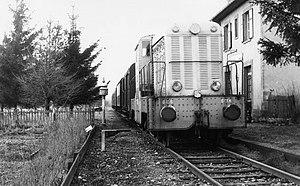
Créée en 1868, la Compagnie des chemins de fer d’intérêt local du département de l’Hérault construit et exploite dans ce département des lignes ferroviaires complétant les dessertes mises en place par la Compagnie du Midi et le PLM. Elle obtient la concession d’une première ligne entre Montpellier et Palavas, ouverte le 6 mai 1872, qui rencontre immédiatement le succès. Les difficultés surgissent dès 1873 avec l’apparition du phylloxéra et de la crise qui en découle dans le Midi viticole. « Bien que déclarée en faillite, la Compagnie de l’Hérault réussit malgré tout à éviter la déchéance en signant un concordat avec ses créanciers. Elle émet des nouveaux titres cotés en bourse et passe des conventions avec le département l’autorisant à poursuivre la construction du réseau dont elle sera à la fois le propriétaire et l’exploitant ». La période d’expansion dure jusqu’à la Première Guerre mondiale où les difficultés réapparaissent.
La ligne de Cernay à Sewen, parfois appelée « ligne de la vallée de la Doller », est une ligne de chemin de fer française du Haut-Rhin. Elle reliait les gares de Cernay et de Sewen, en passant par Sentheim. Aujourd'hui la section de Sentheim à Sewen est déclassée et déposée. La section restante, de Cernay à Sentheim, d'une longueur d'environ 13 km, est utilisée comme chemin de fer touristique par l'association Train Thur Doller Alsace qui organise la circulation du train touristique du même nom.